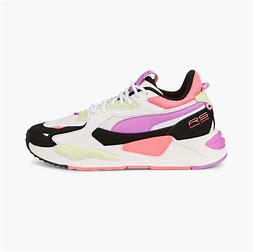
Brand: Puma
Model: Rs Z